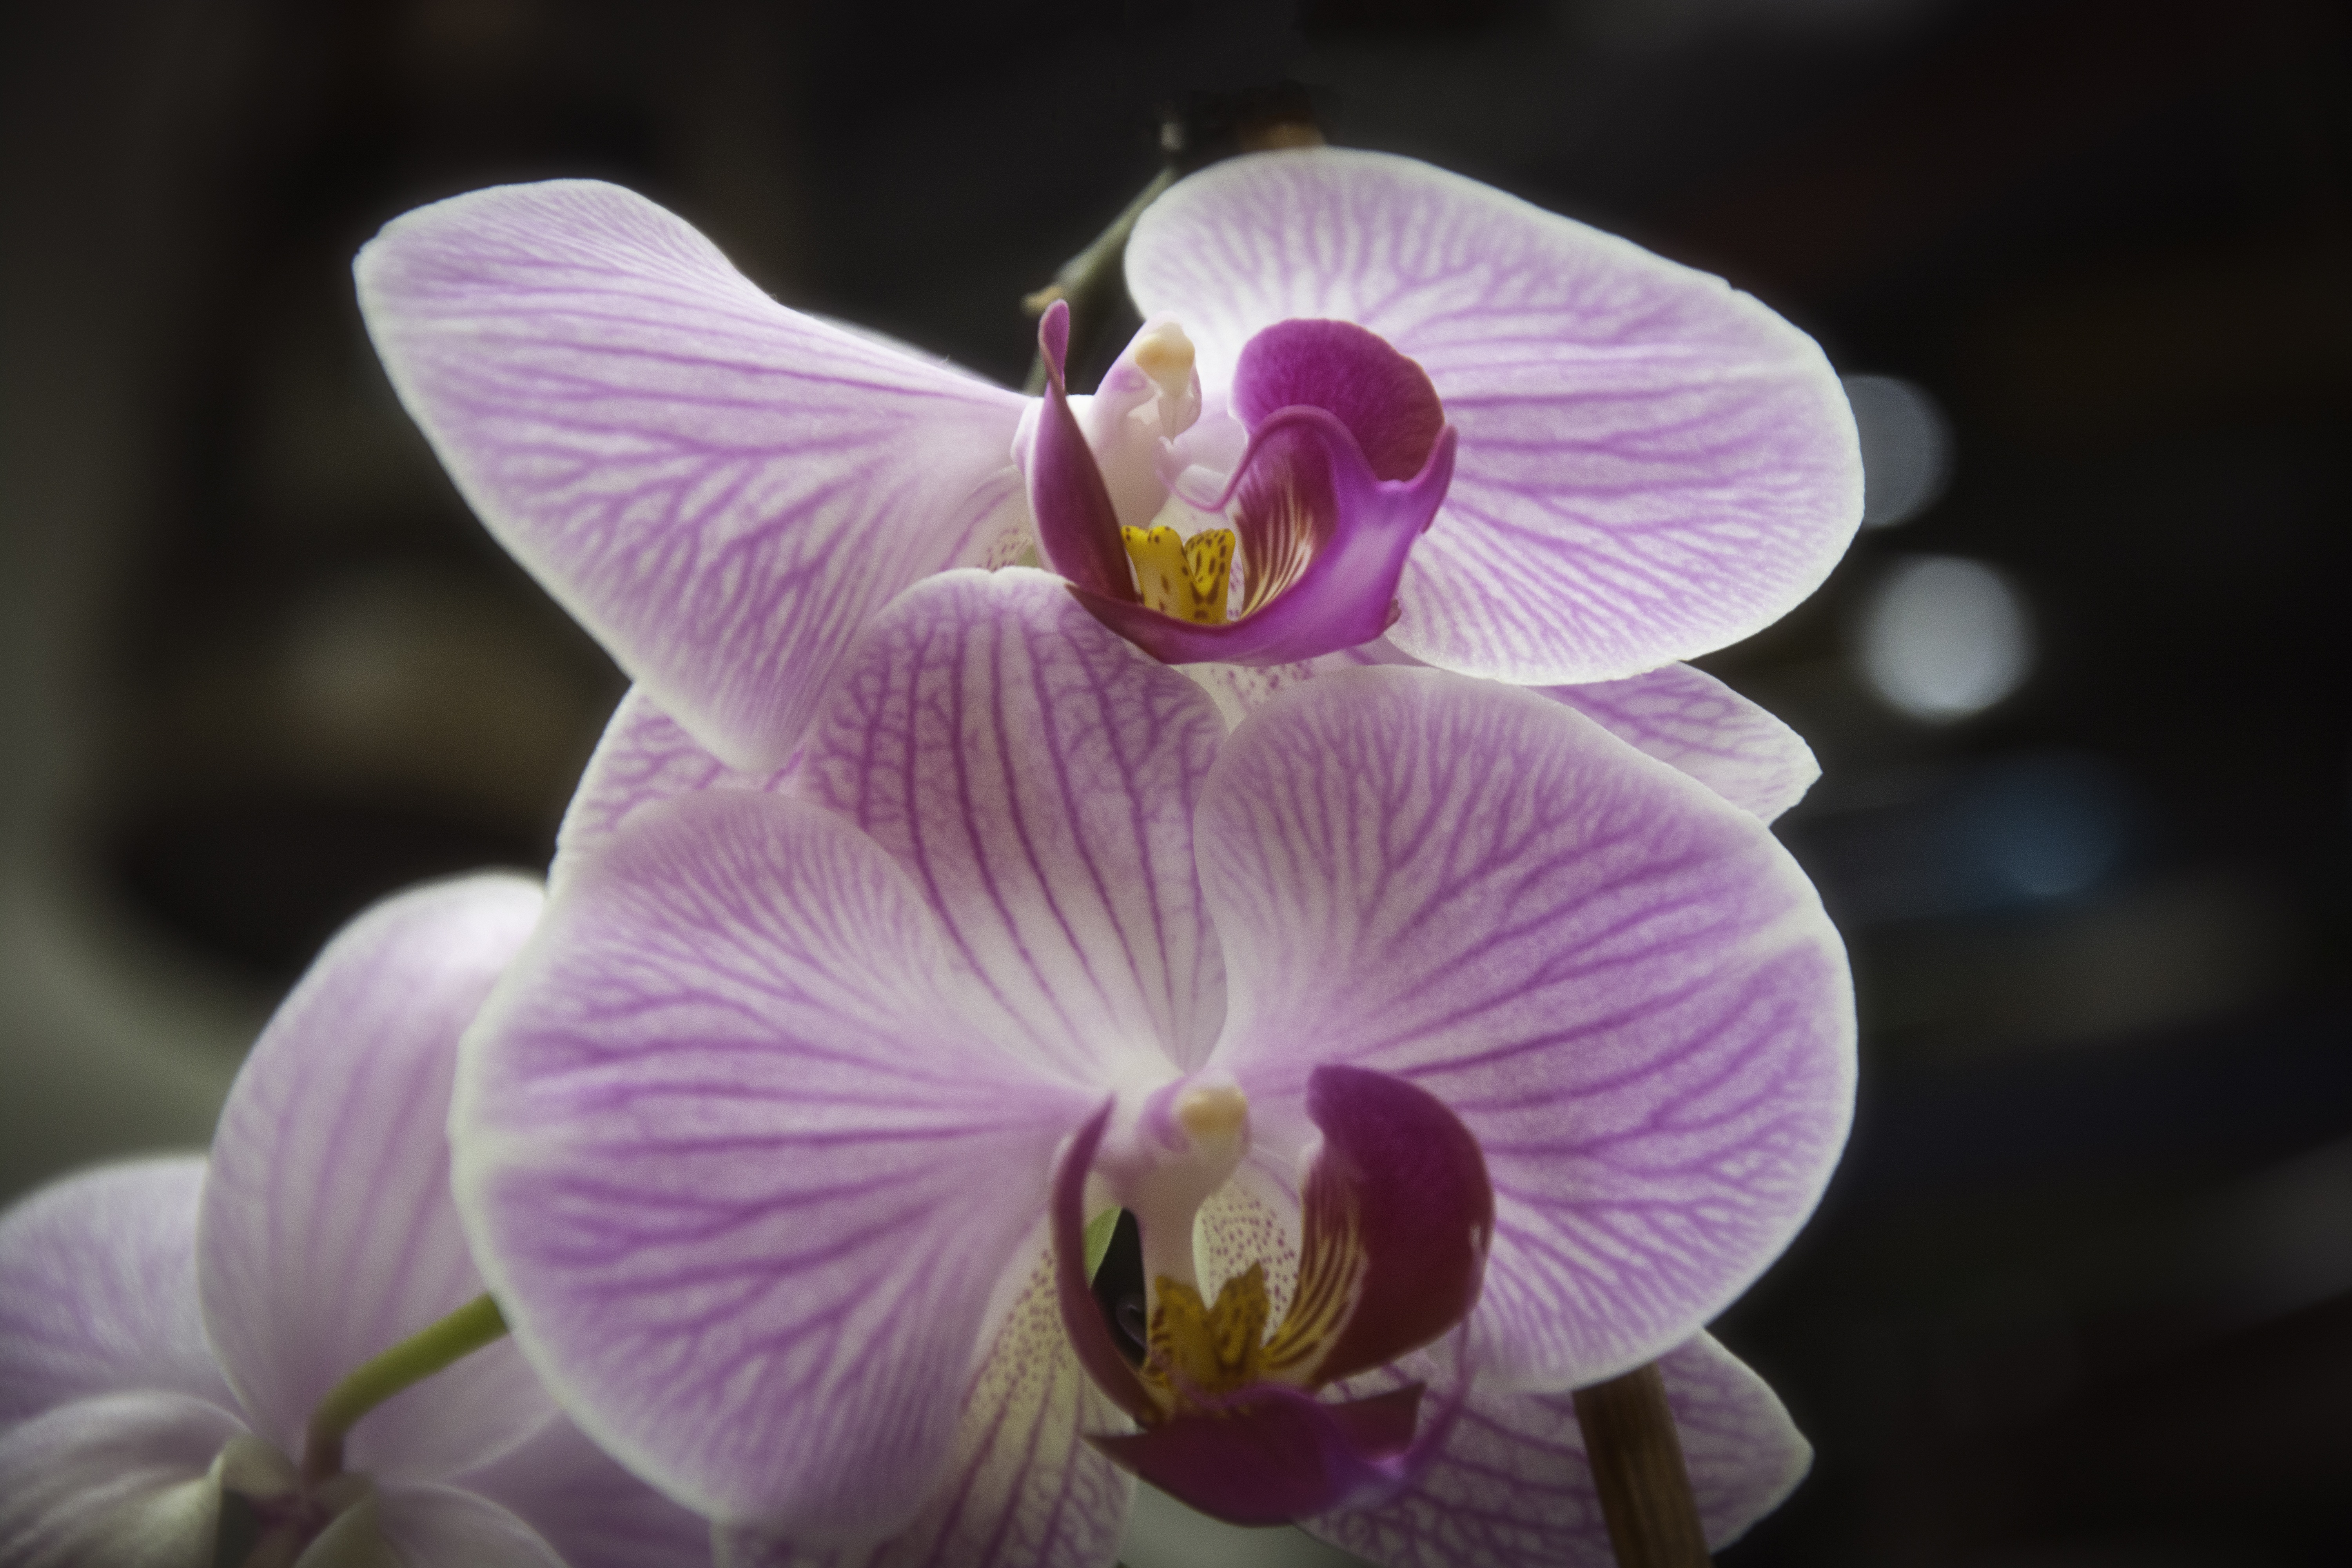
nature, plant, flower, purple, petal, macro, garden, close, flora, orchid, iris, eye, beautiful, macro photography, beautiful flower, flowering plant, cattleya, land plant, moth orchid, christmas orchid, cattleya labiata